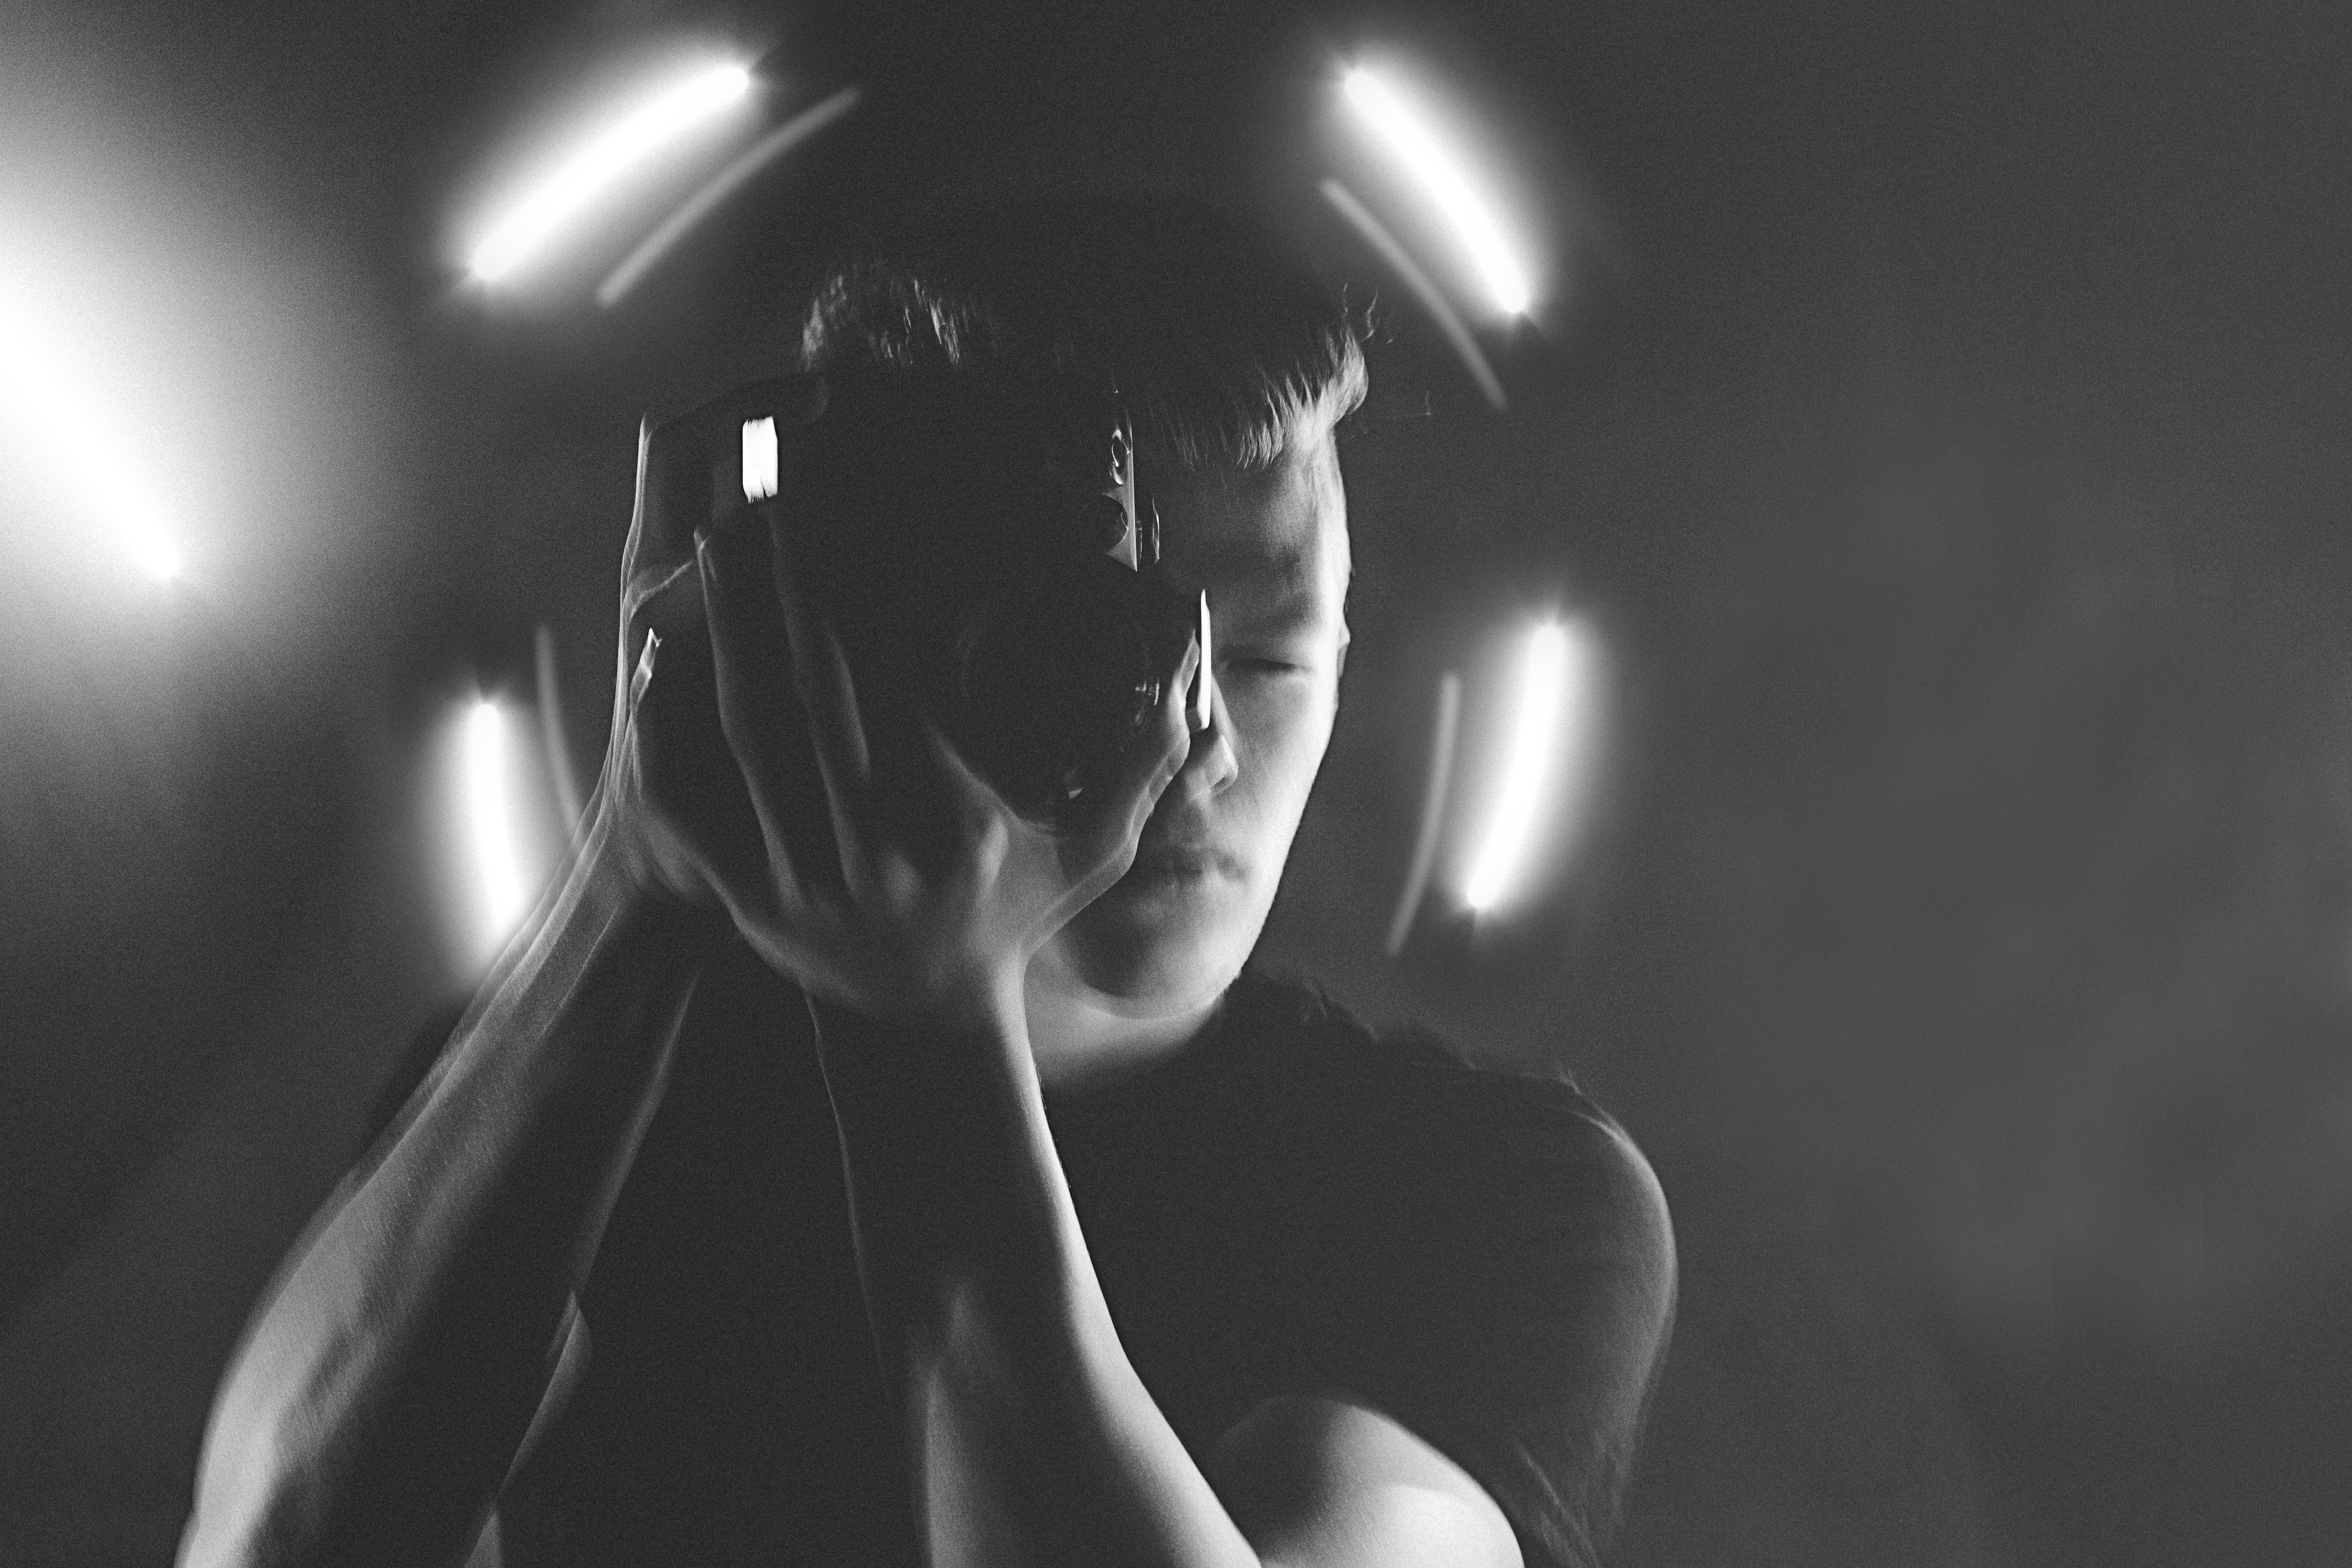
light, black and white, white, photography, darkness, black, monochrome, emotion, sense, monochrome photography, film noir